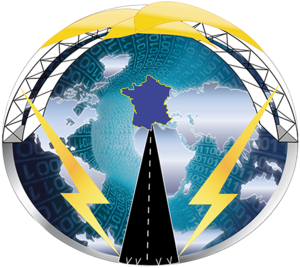
Insigne BAAMA
Le Commandement des forces aériennes est l'un des trois grands commandements de l'armée de l'air française.